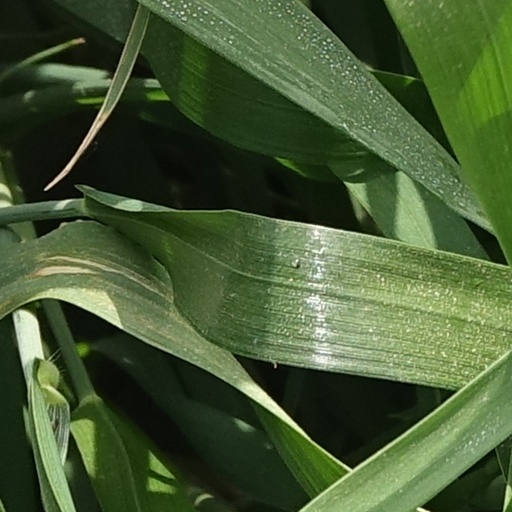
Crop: wheat